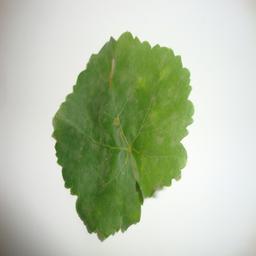
Label: Powdery Mildew